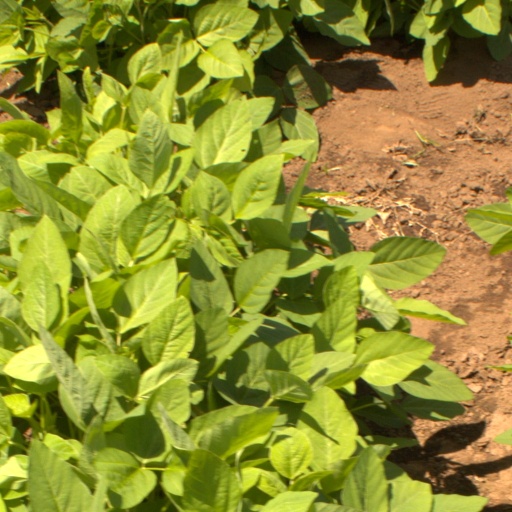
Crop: soybean